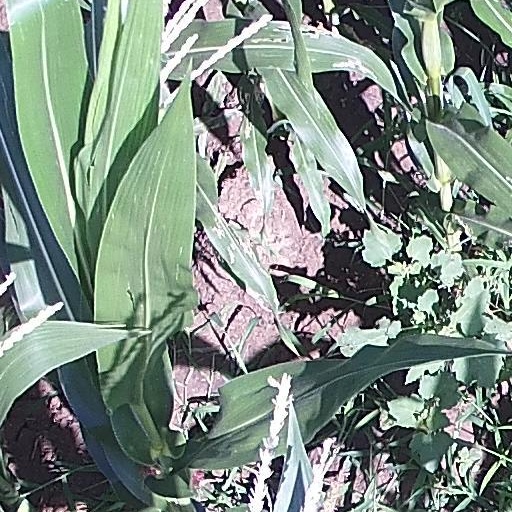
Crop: maize; corn